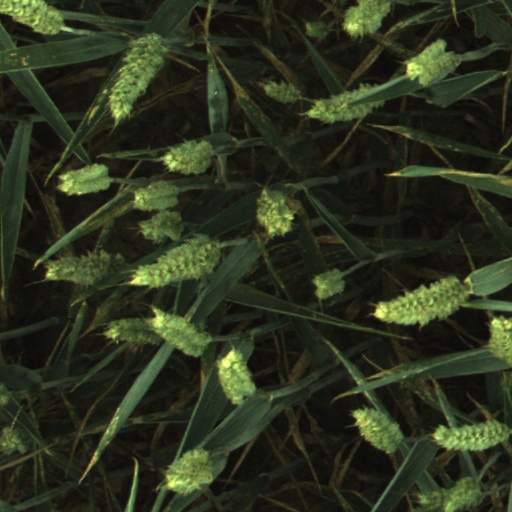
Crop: wheat